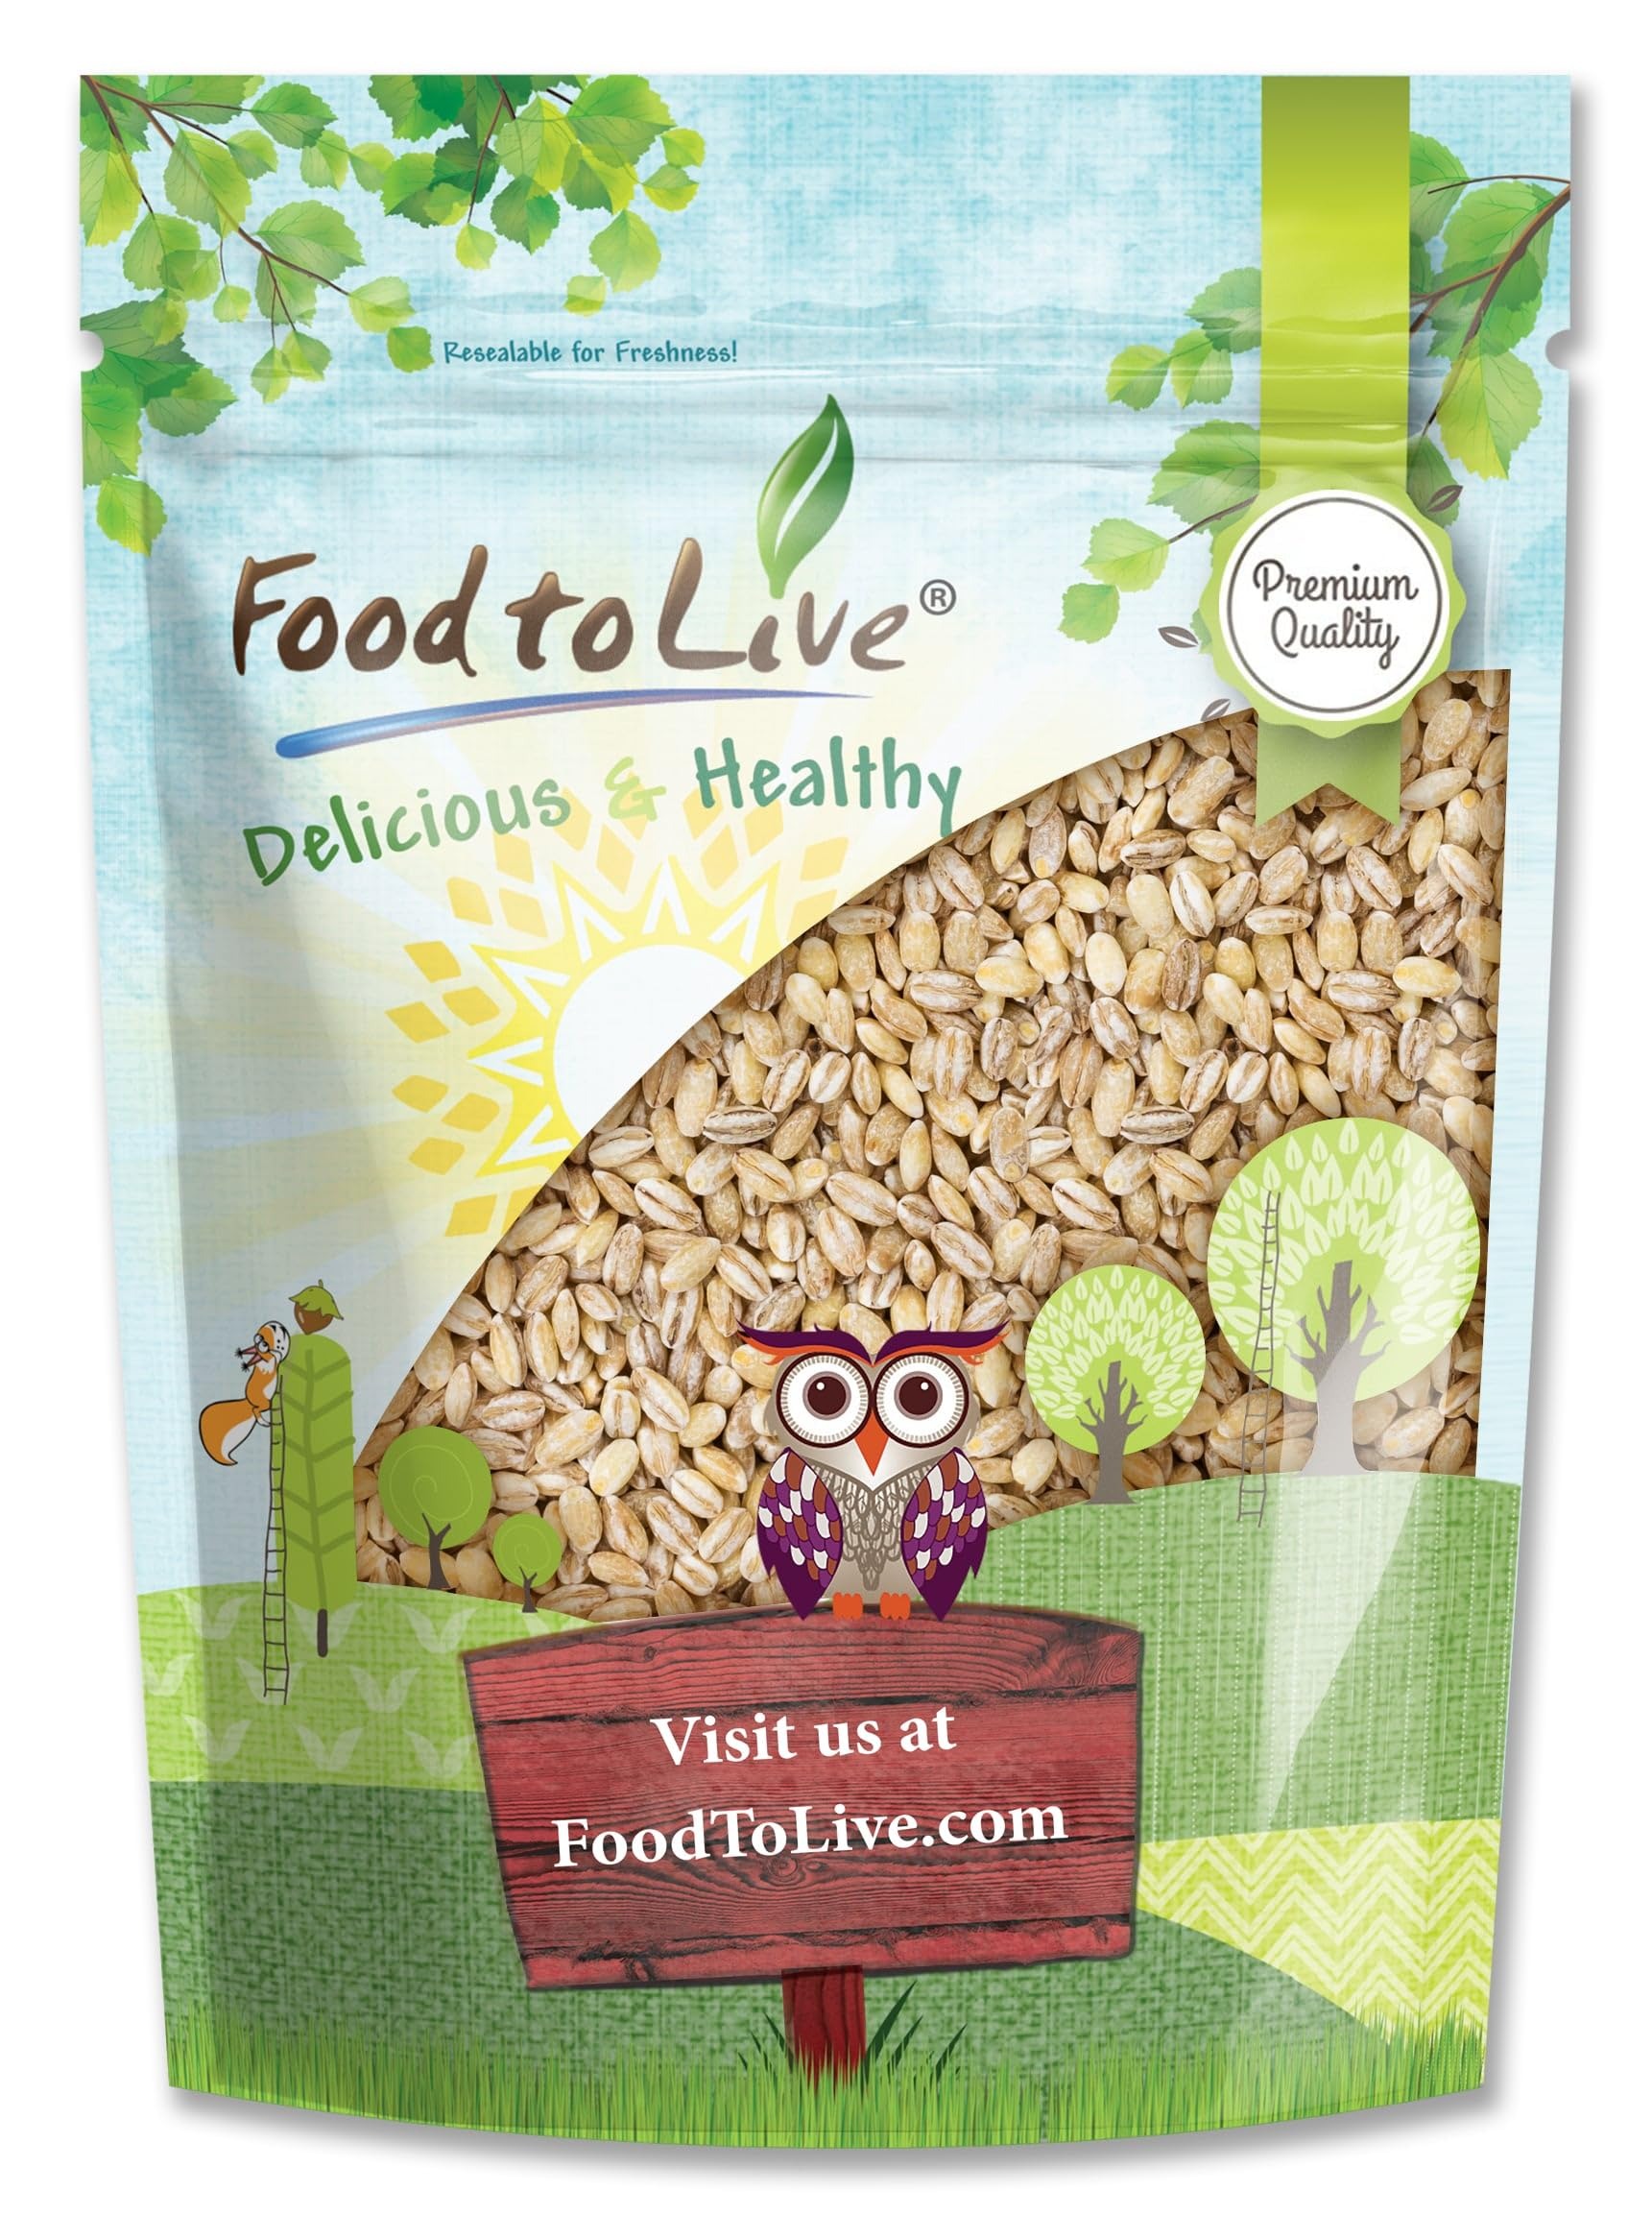
Item Name: Food to Live - Pearl Barley, 3 Pounds Processed Hulled Barley, Cereal Grain, Kosher, Vegan, Bulk. Cooks Faster than Hulled Barley. High in Fiber. Great for Soups, Risottos.
Bullet Point 1: ✔️Pearled Barley, which is rich in manganese and selenium, is one of the world’s healthiest foods.
Bullet Point 2: ✔️Try Pearled Barley from Food to Live instead of your regular breakfast cereal for extra nutrition.
Bullet Point 3: ✔️Tastes great in soups and combined with a variety of other foods, especially vegetables.
Bullet Point 4: ✔️Eating pearled barley regularly helps normalize digestion. Great food for a weight loss diet.
Bullet Point 5: ✔️Food to Live Pearled Barley – a natural product you can trust.
Product Description: As far as whole grain cereals go, pearled barley is one of the healthiest and most delicious. It’s a great choice for breakfast as it helps keep your blood sugar levels normal and gives you a huge boost of energy that will keep you going till lunch. Cultivated for over 10,000 years, barley has been the favored food of many cultures. Today Food to Live brings top-quality natural pearled barley to your home so you can enjoy its taste and benefits. Nutritional Value The high content of dietary fiber is one of the reasons why Pearled Barley is such a healthy food. It also provides your body with an infusion of important minerals, especially manganese, selenium and copper. Directions Cooked barley can be combined with a variety of fruits and vegetables, and you can even mix it with other grains. You can add it to soups, stews and salads. This product is processed in a facility that also processes tree nuts and wheat.
Value: 48.0
Unit: Ounce

Price: 15.74